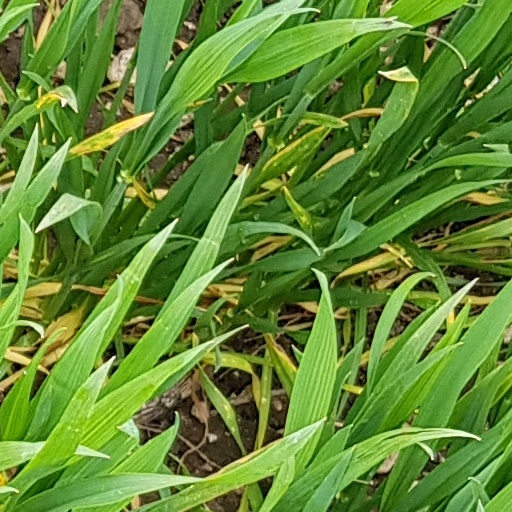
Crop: wheat